N-125 National Highway

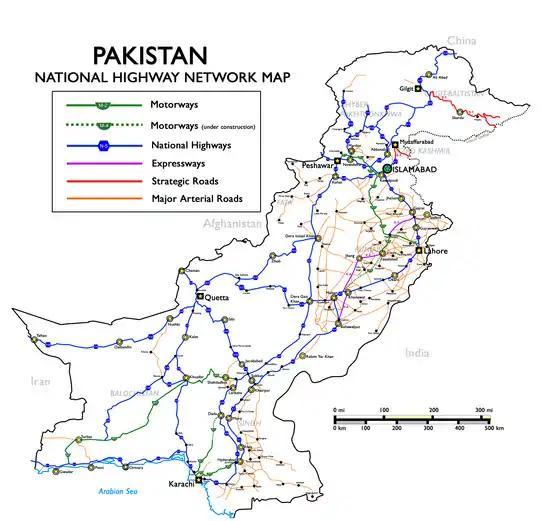
Map of National Highways of Pakistan

The National Highway 125 or the N-125 is one of Pakistan National Highway running from Taxila to the town of Haripur via Khanpur in Khyber Pakhtunkhwa province of Pakistan. Its total length is 44 km, the highway is maintained and operated by Pakistan's National Highway Authority.